Janet Woollacott

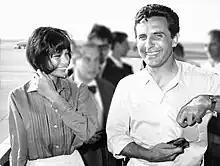
Woollacott with Gilbert Bécaud in 1962

Janet Edith Woollacott (4 November 1939 – 13 November 2011) was a British-born French singer and dancer. She began dancing in the early 1960s, working on the Côte d'Azur, and launched her singing career in 1969. She released a few solo singles and later sang with the group Stone Age, alongside her fourth husband, Dominique Perrier. She was previously married to Claude François, Jean-Paul Barkoff, and Jean Sarrus. She also had a relationship of several years with Gilbert Bécaud, with whom she had one daughter, her only child. Woollacott died after a long illness on 13 November 2011.